John Gray (Canadian banker)

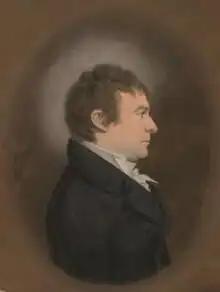

John Gray ( – September 13, 1829), a Canadian banker, JP and militia officer, was the founder and first president of the Bank of Montreal.